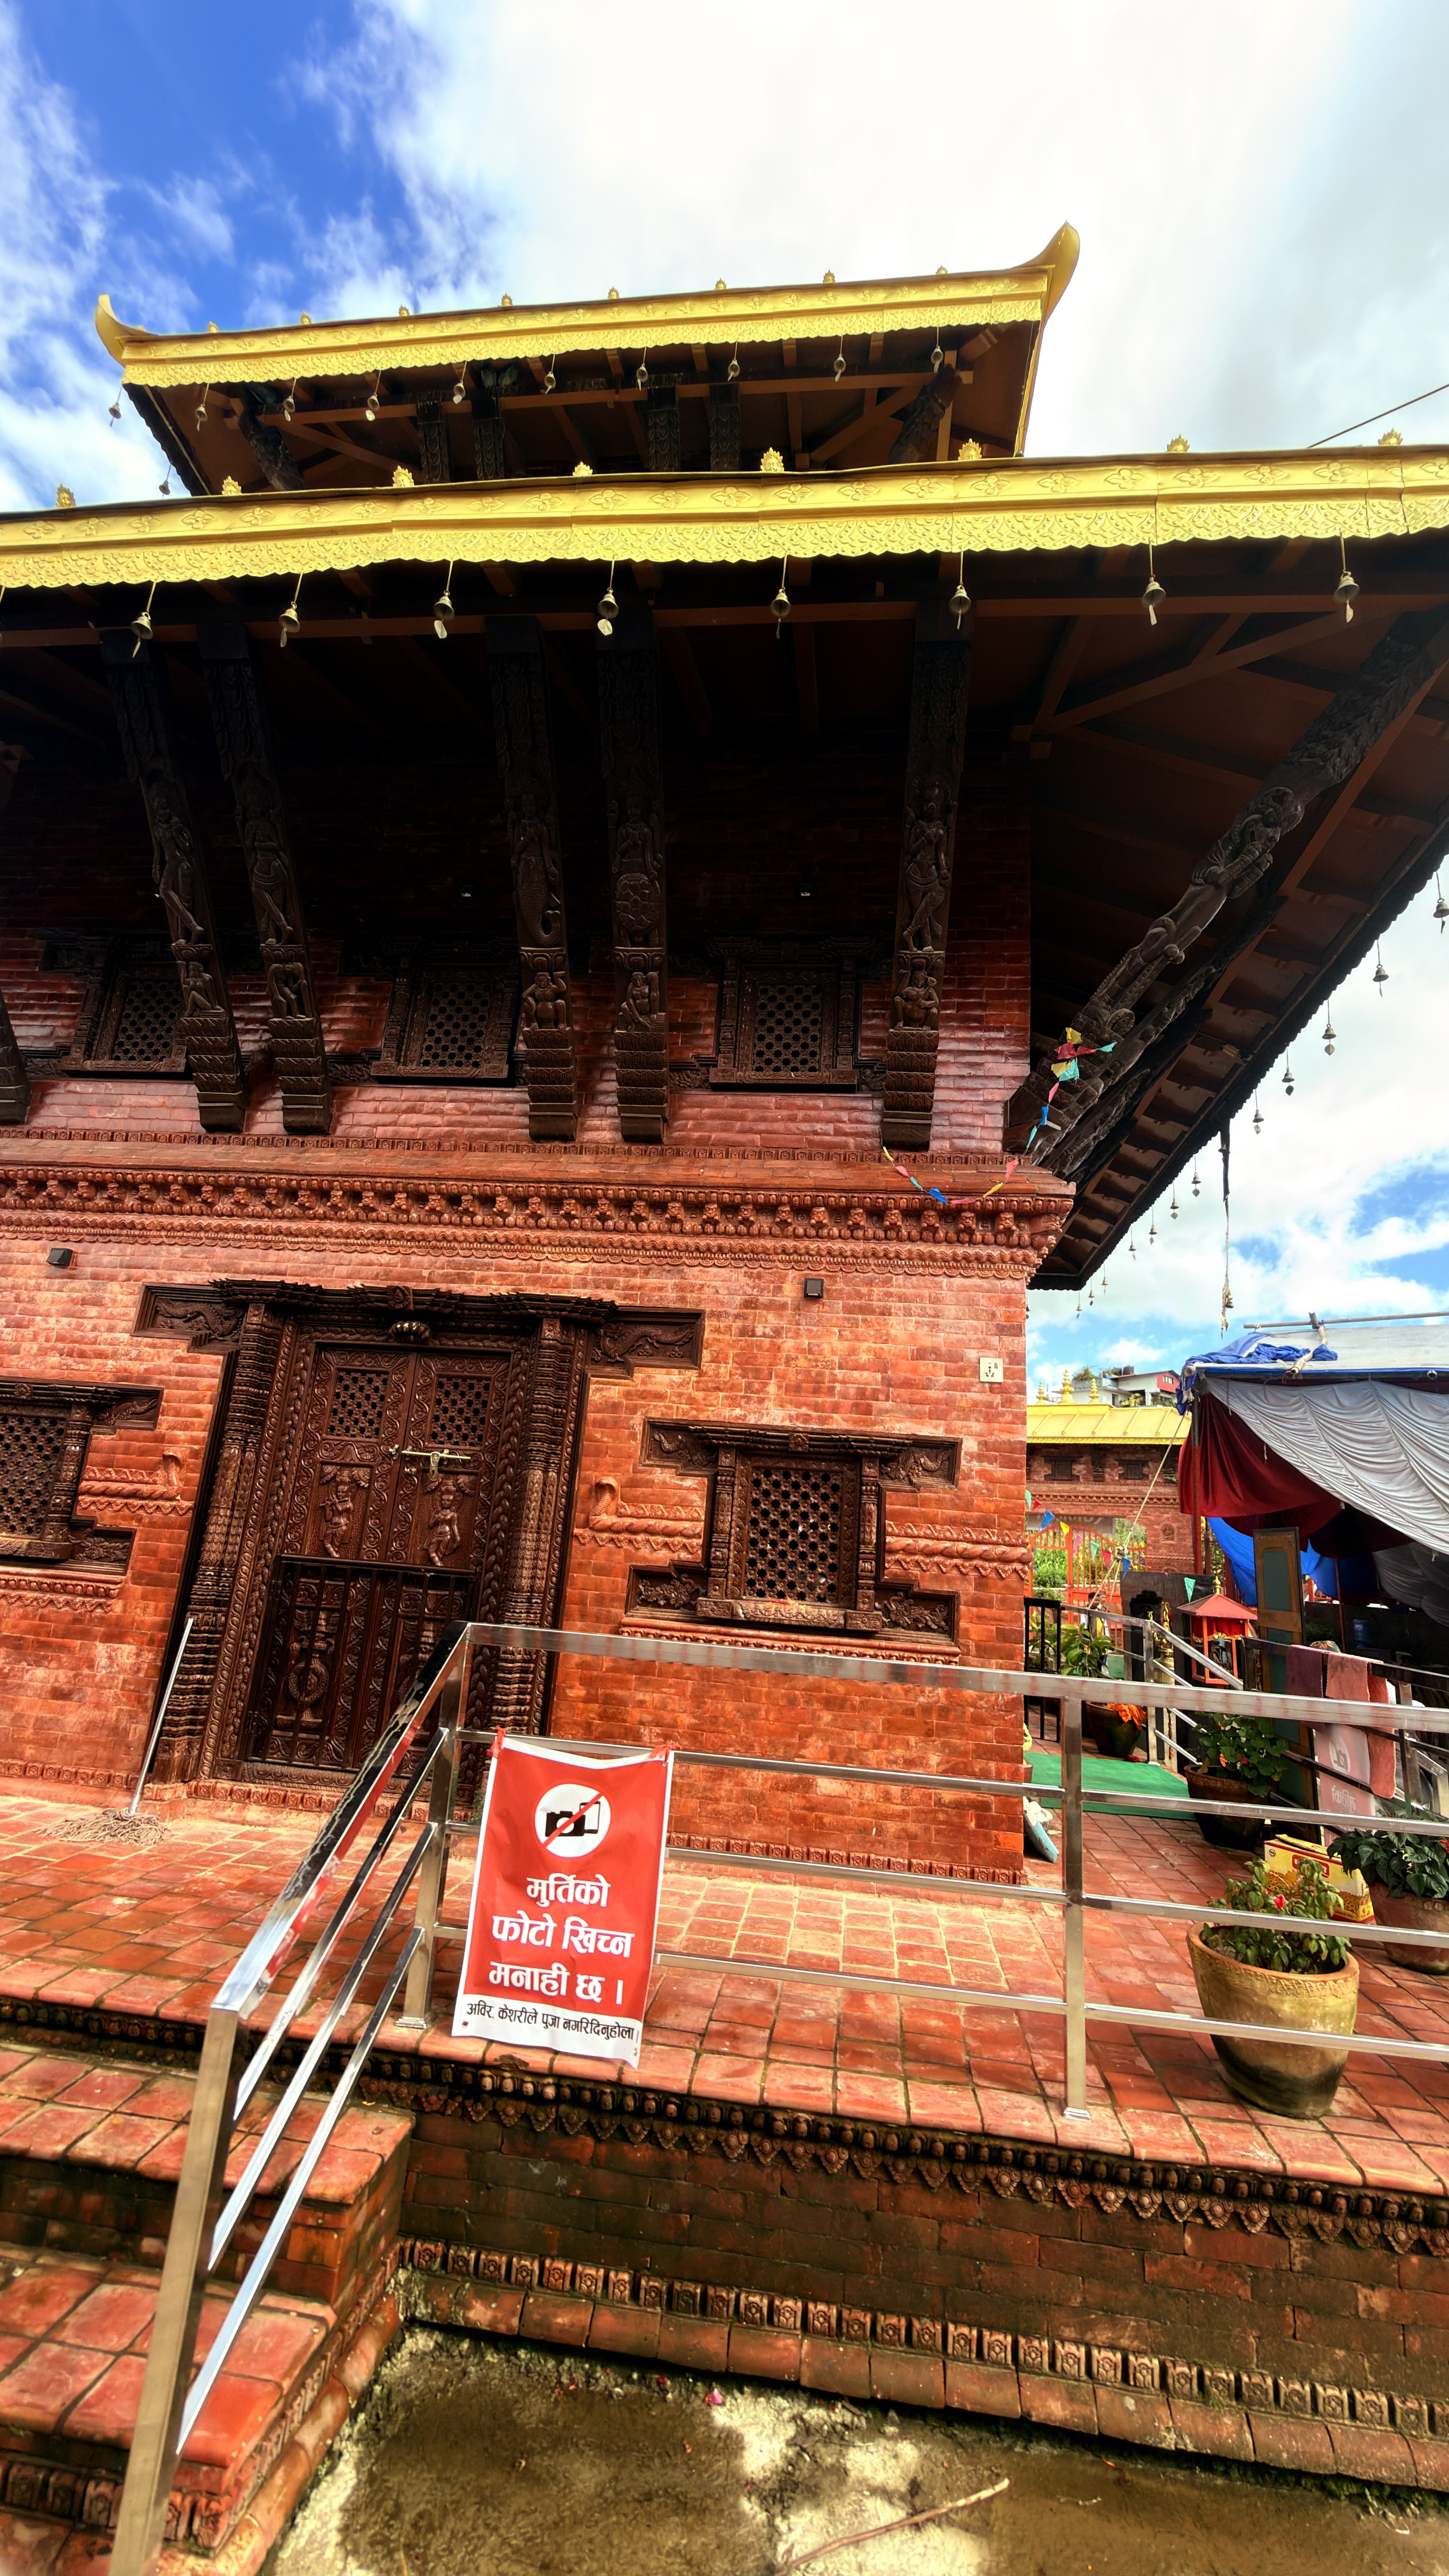
Heritage site: Nageshwor_Dham_Temple